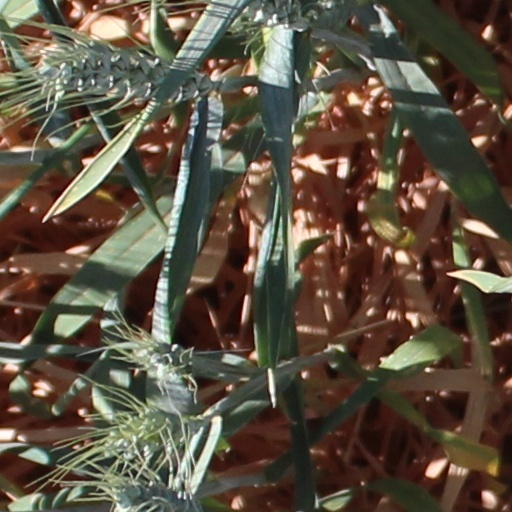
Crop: wheat